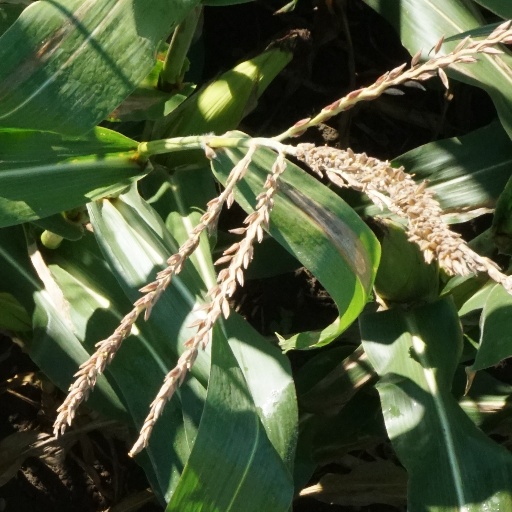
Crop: maize; corn